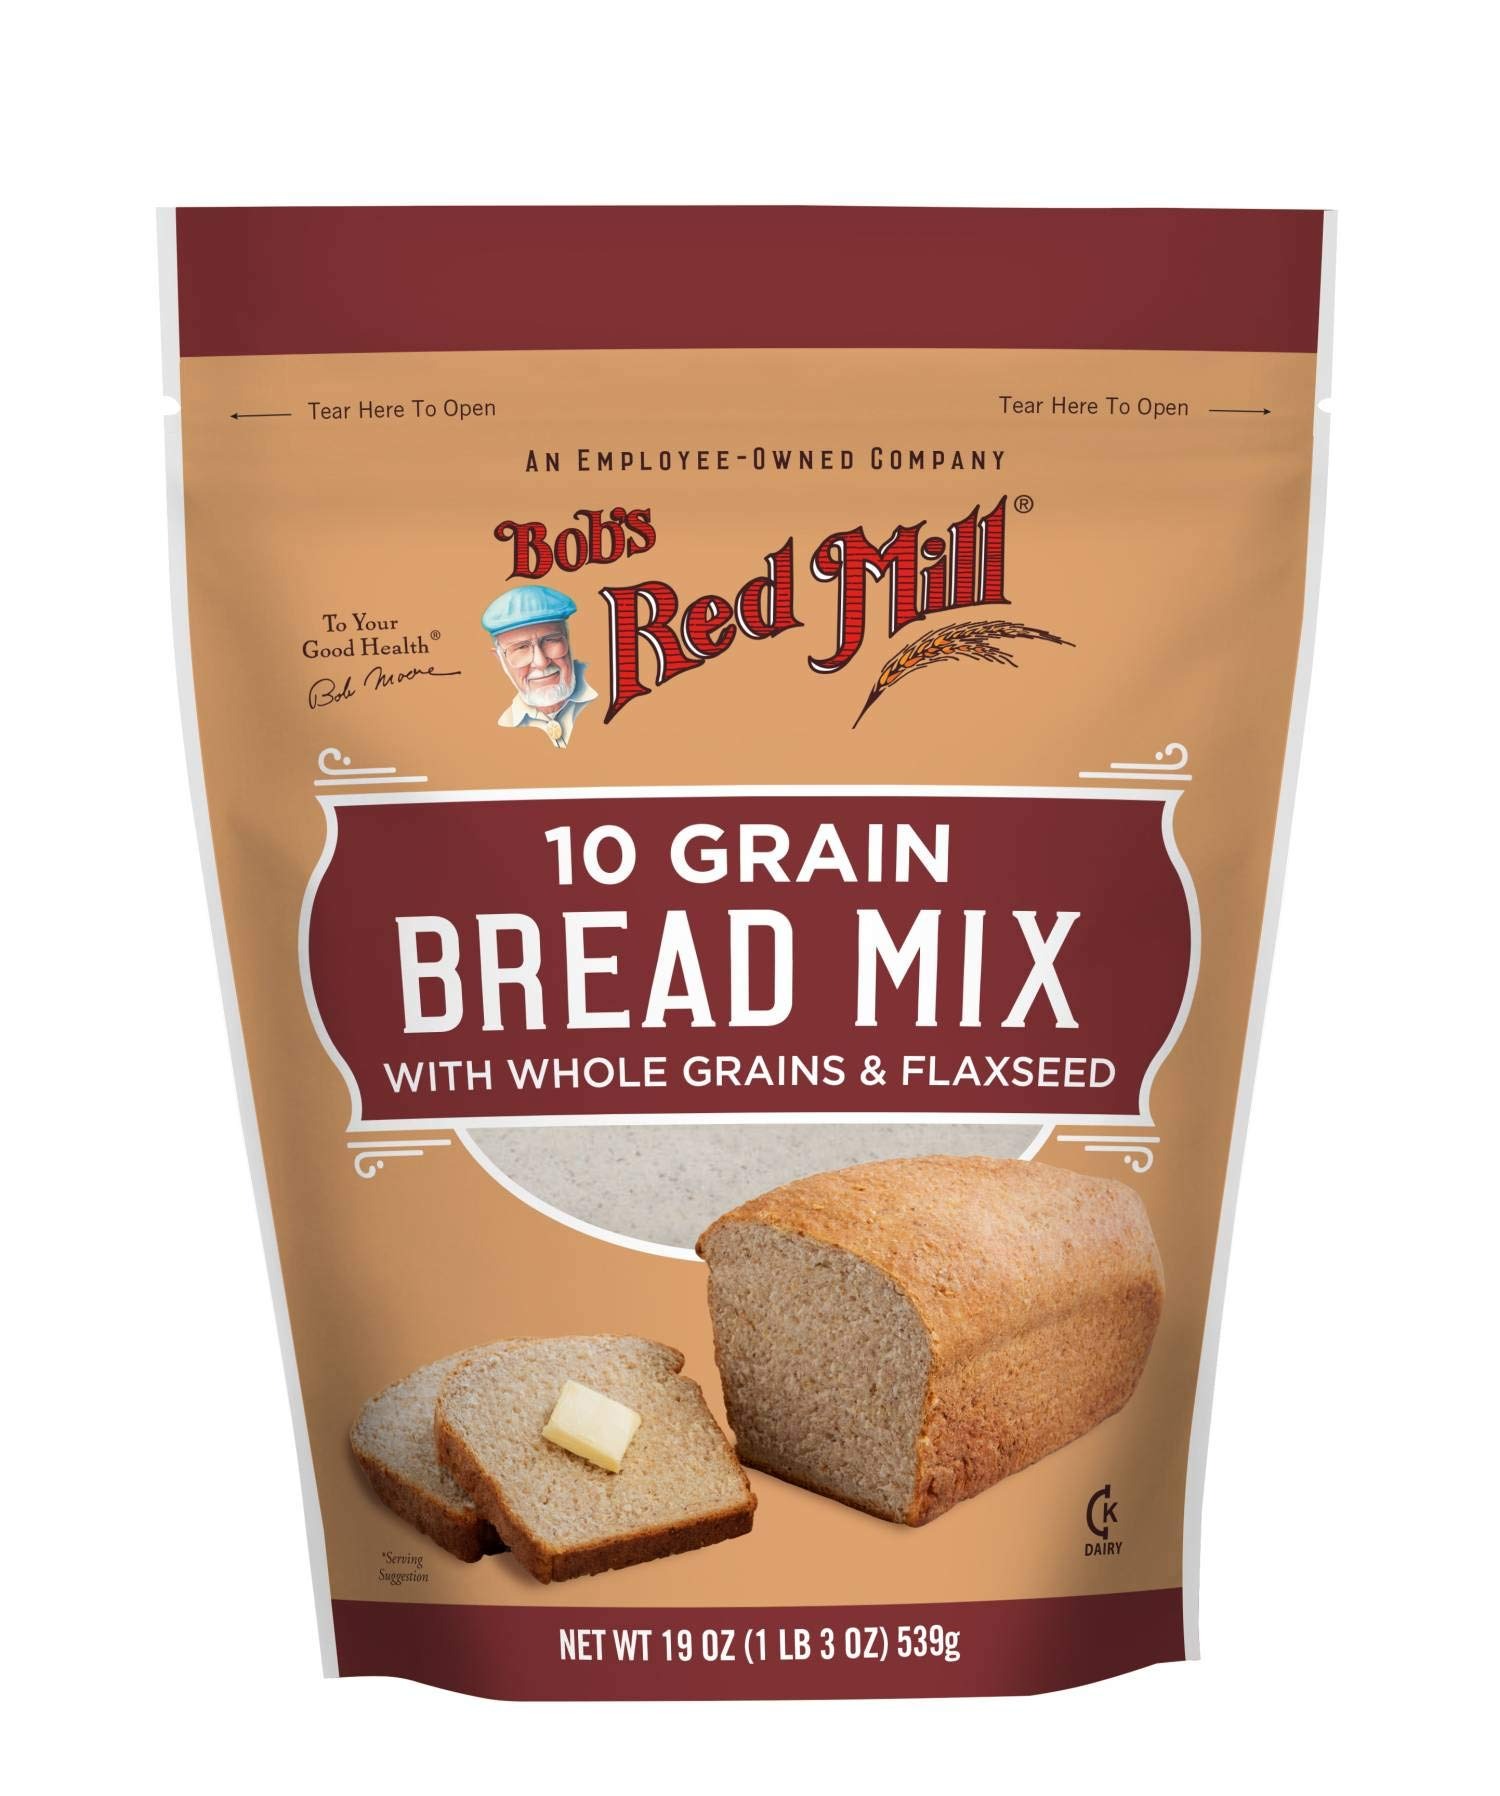
Item Name: Bob's Red Mill, Grain Bread Mix, 19 oz
Bullet Point 1: Highest quality
Bullet Point 2: Nutritious
Bullet Point 3: Ingredients: Enriched Flour (Wheat Flour, Malted Barley Flour, Niacin, Iron, Thiamine, Riboflavin And Folic Acid), Whole Wheat Flour, Rolled Oats, Vital Wheat Gluten, Cane Sugar, Whole Wheat Farina, Non-Fat Dry Milk, Rye Meal, Rye Flour, Corn Flour, Oat Flour, Triticale (Wheat) Flour, Oat Cereal, Sea Salt (Magnesium Carbonate), Active Dry Yeast, Brown Rice Flour, Millet Flour, White Bean Flour, Corn Grits, Millet Grits, Triticale Grits, Barley Grits, Brown Rice Farina, Soy Lecithin, Oat Bran, Flaxseed Meal.
Bullet Point 4: Item Package Weight: 1.375 lb
Value: 19.0
Unit: oz

Price: 4.29